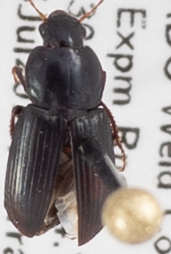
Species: Discoderus parallelus
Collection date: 2018-07-05
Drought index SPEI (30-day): -0.198
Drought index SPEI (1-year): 0.06
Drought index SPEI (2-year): -0.46